Falcon Heavy test flight

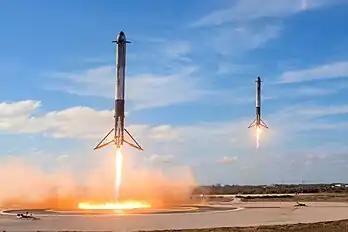
The two boosters landing at LZ-1 and LZ-2 at Cape Canaveral

Both boosters successfully landed almost simultaneously on the ground at Landing Zones 1 and 2 at Cape Canaveral Air Force Station. As the boosters were from an older generation of the Falcon 9 booster, SpaceX has ruled out using any of their major parts for a third mission. Due to the high cost and lengthy manufacturing process of the grid fins, however, those were reused on future flights.